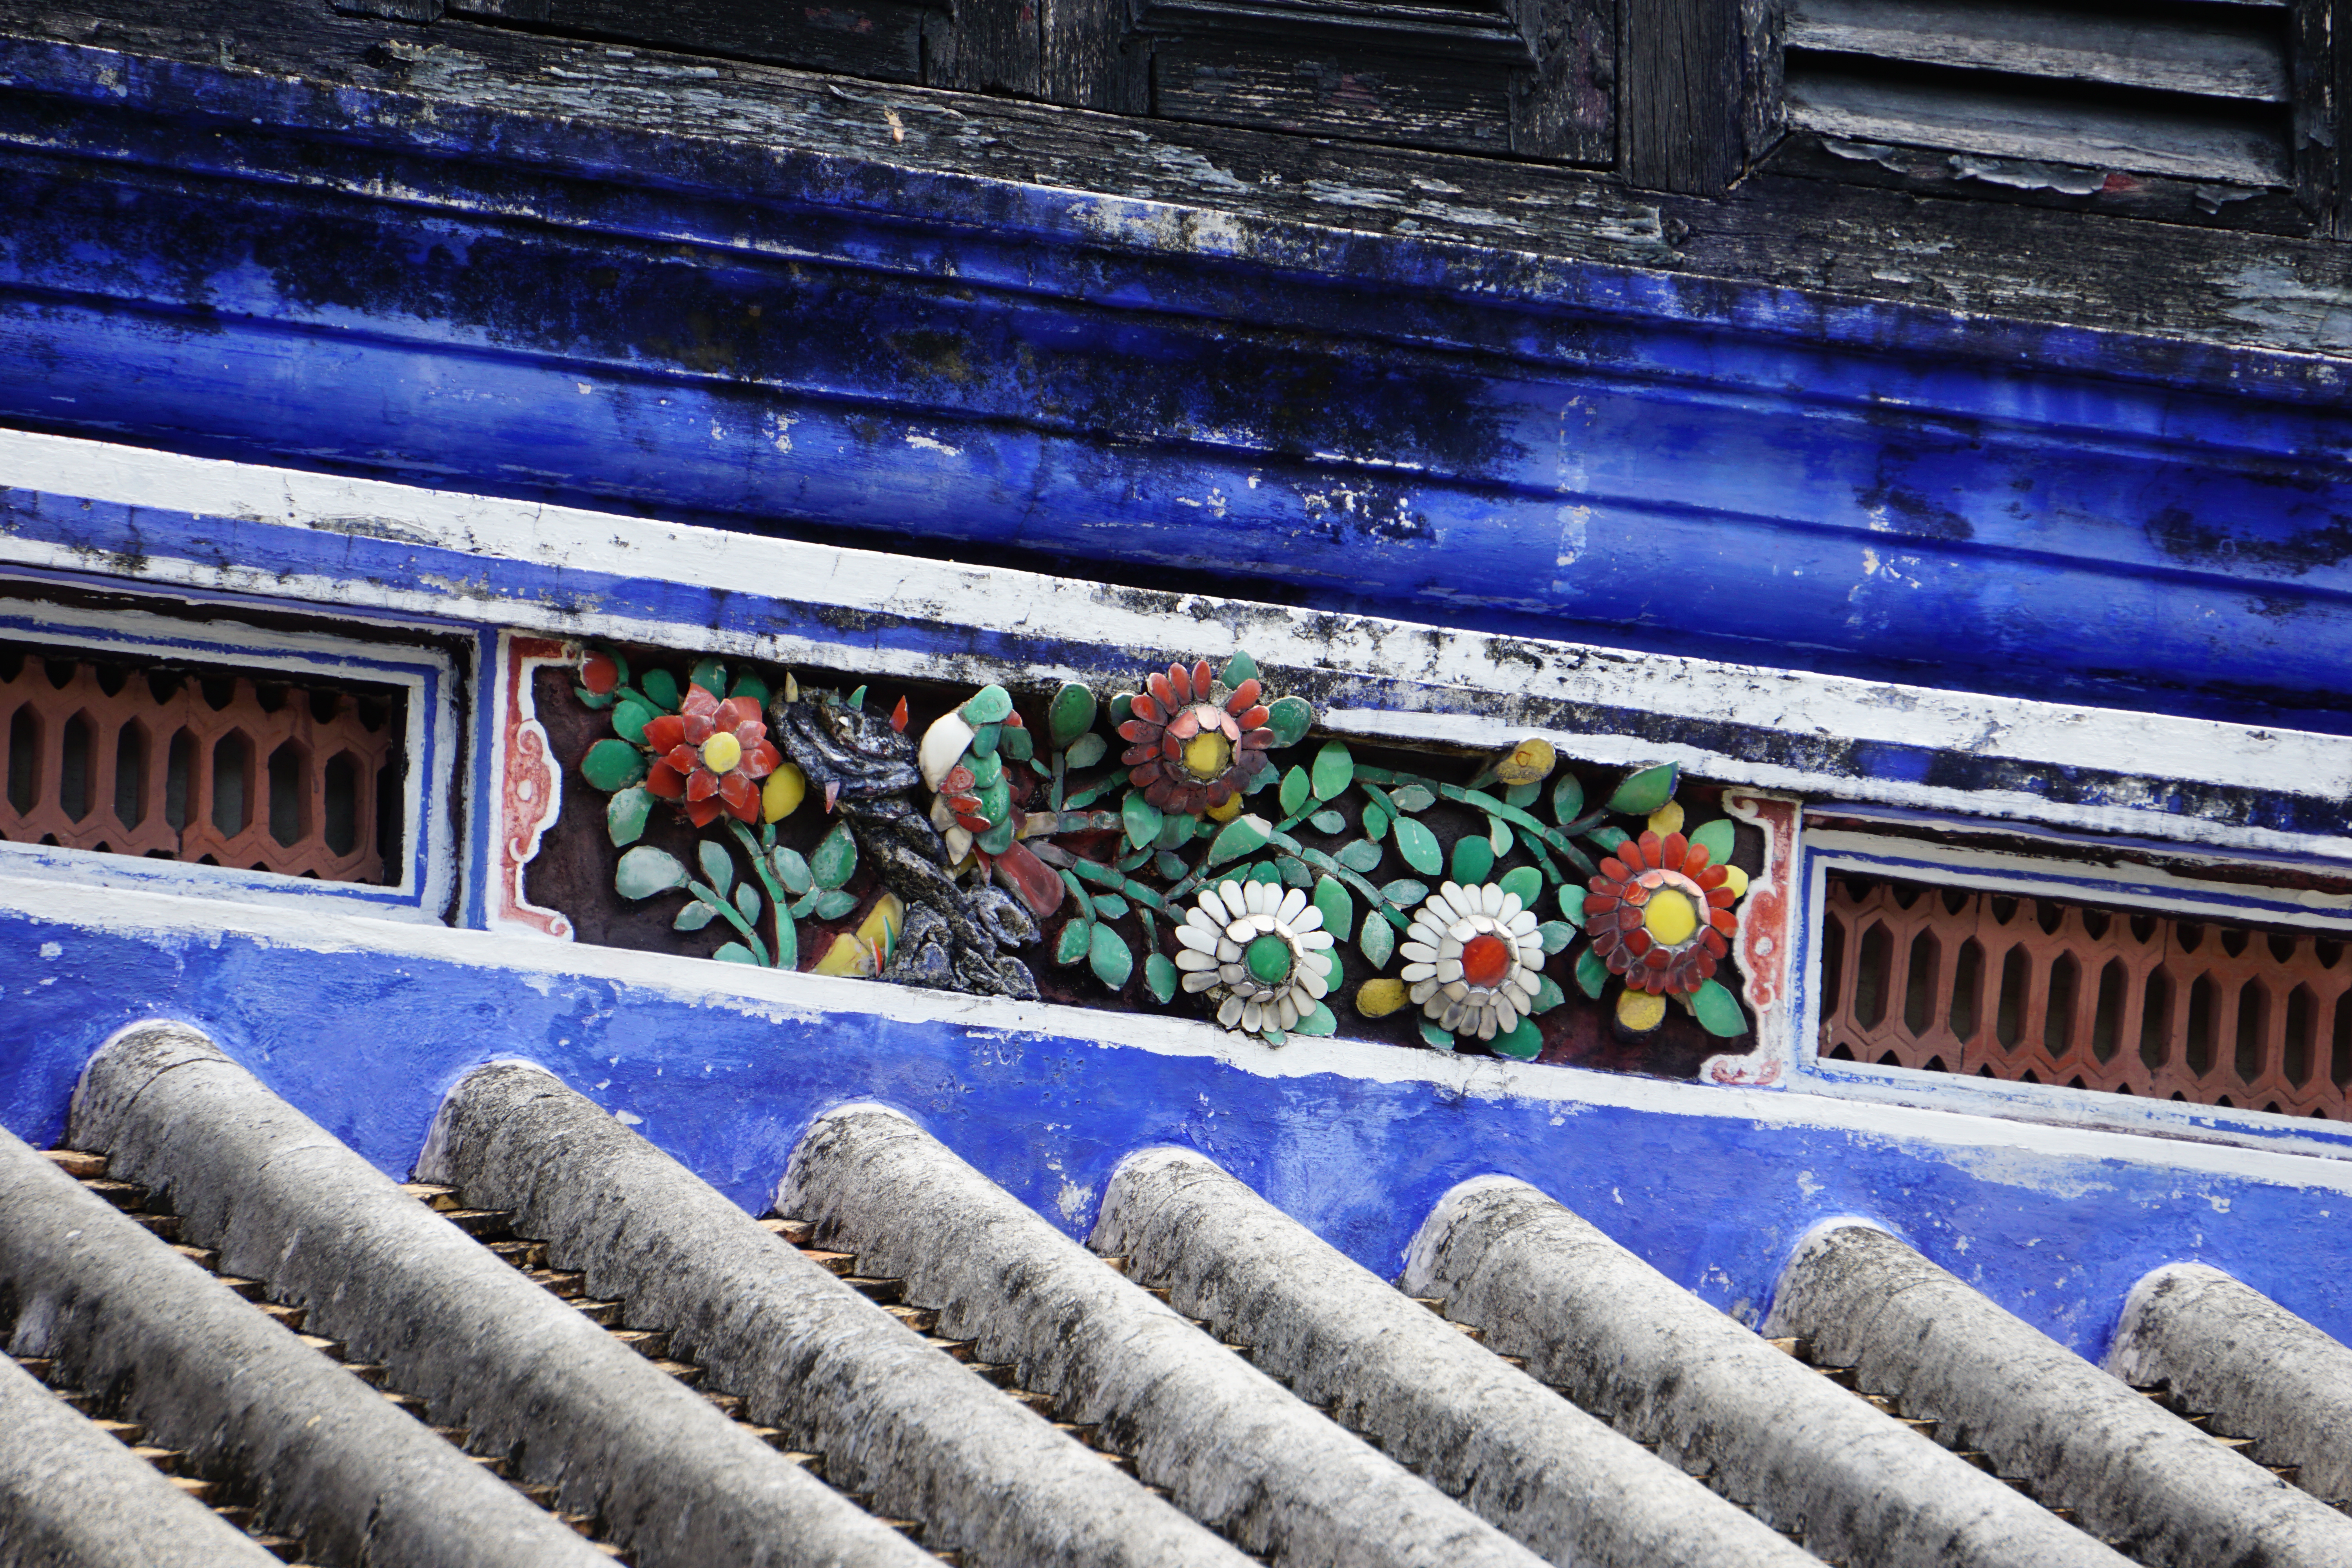
flower, blue, architecture, wall, facade, tree, plant, building, house, art